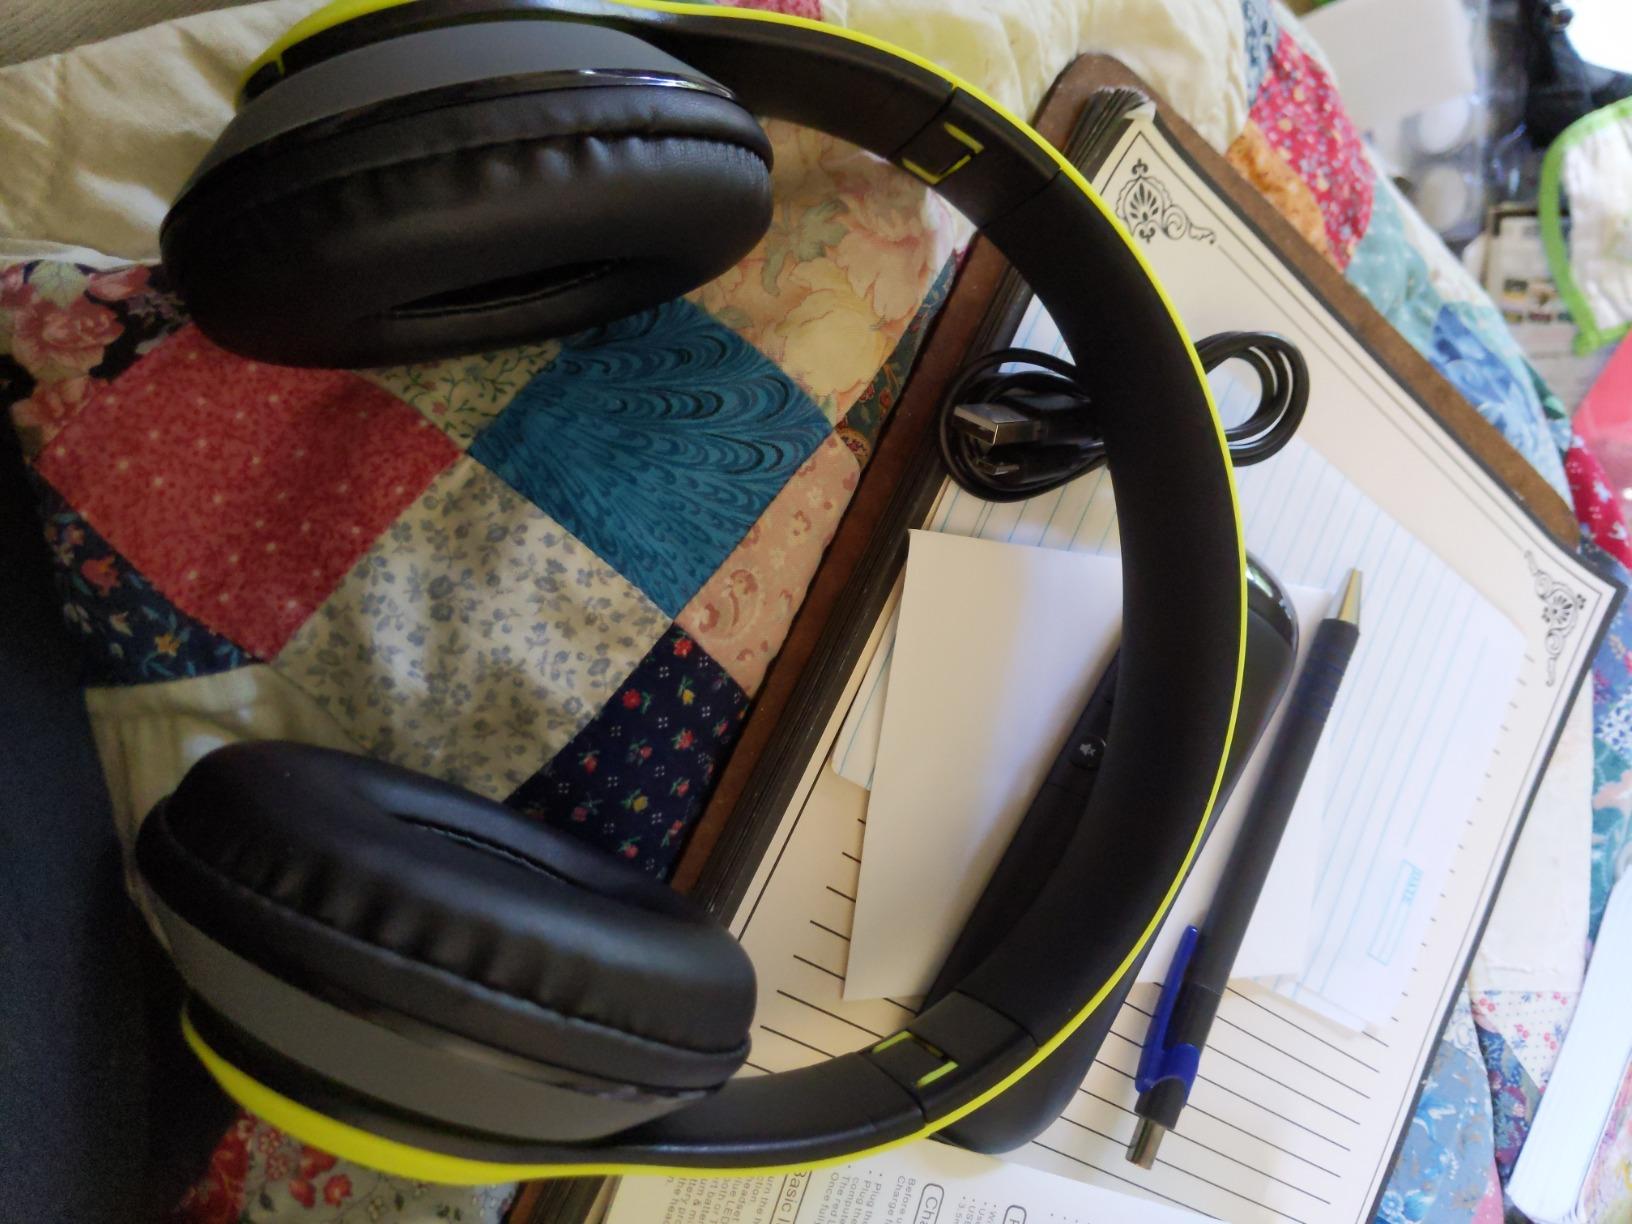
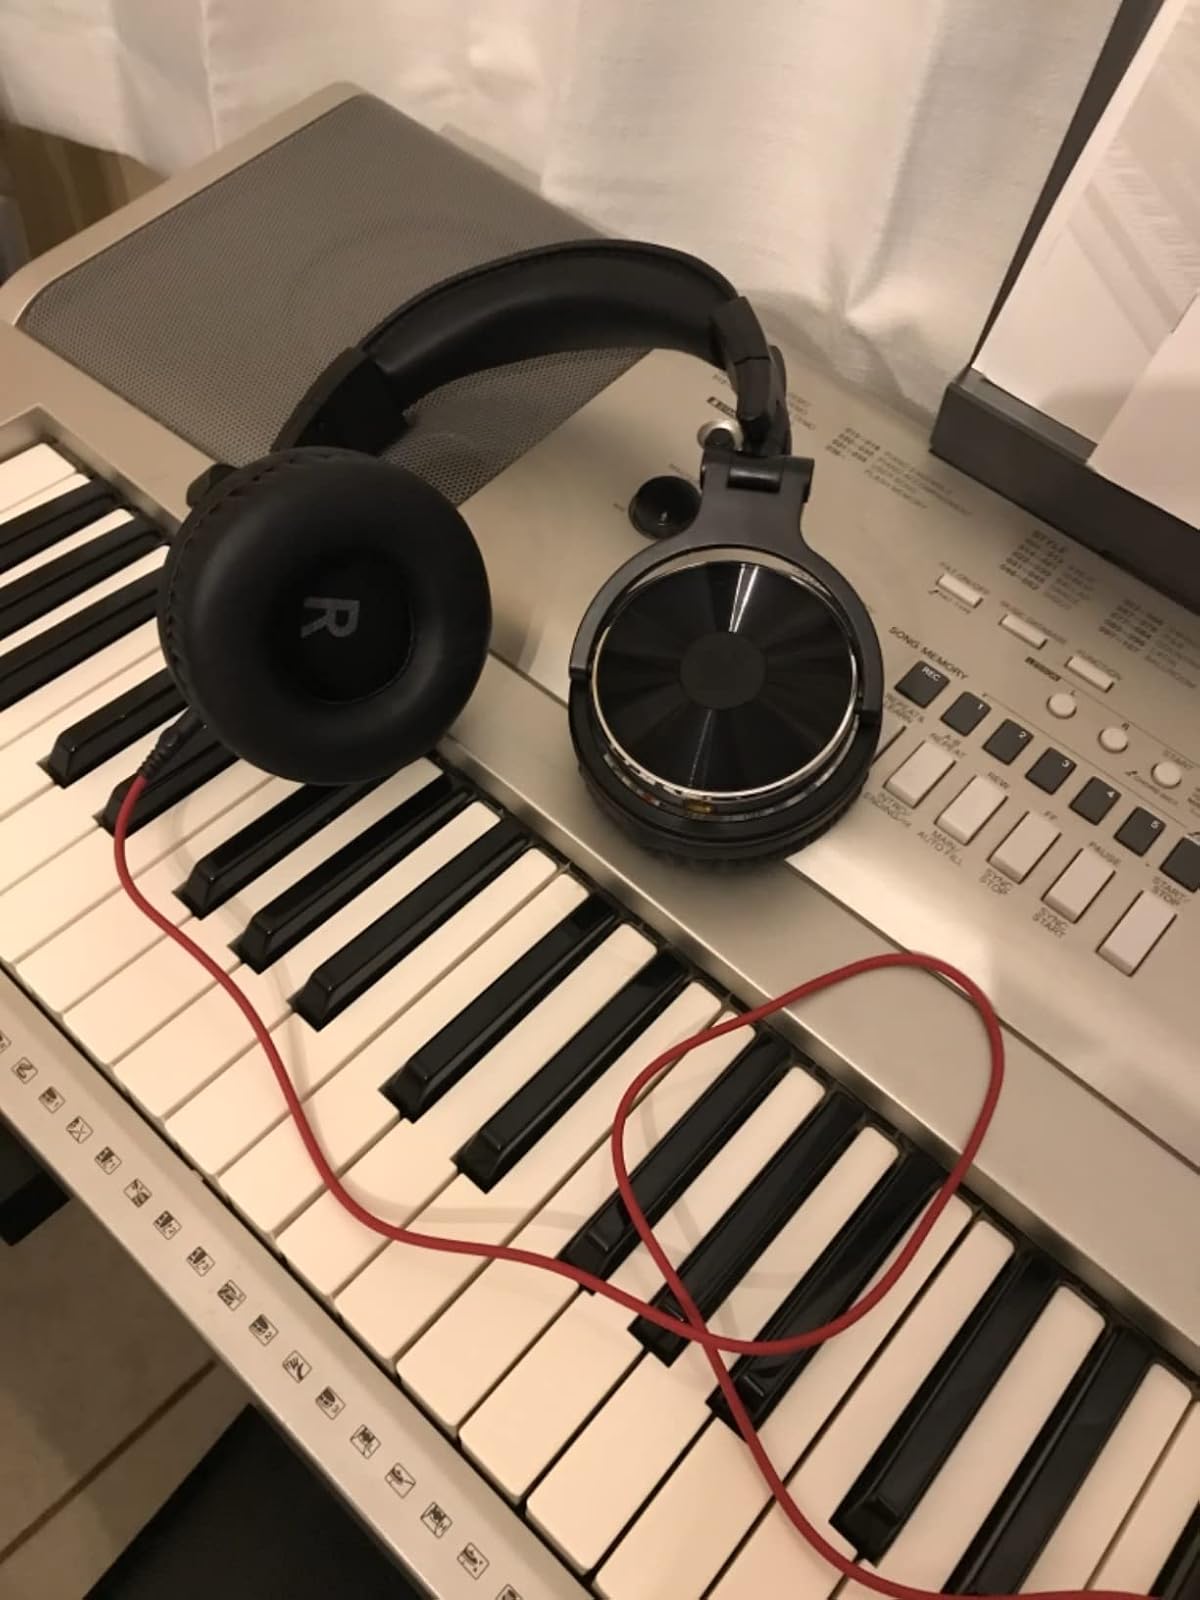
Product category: headphones
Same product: no